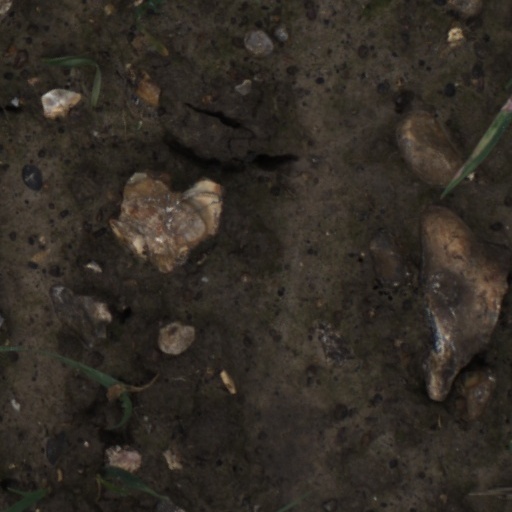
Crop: wheat